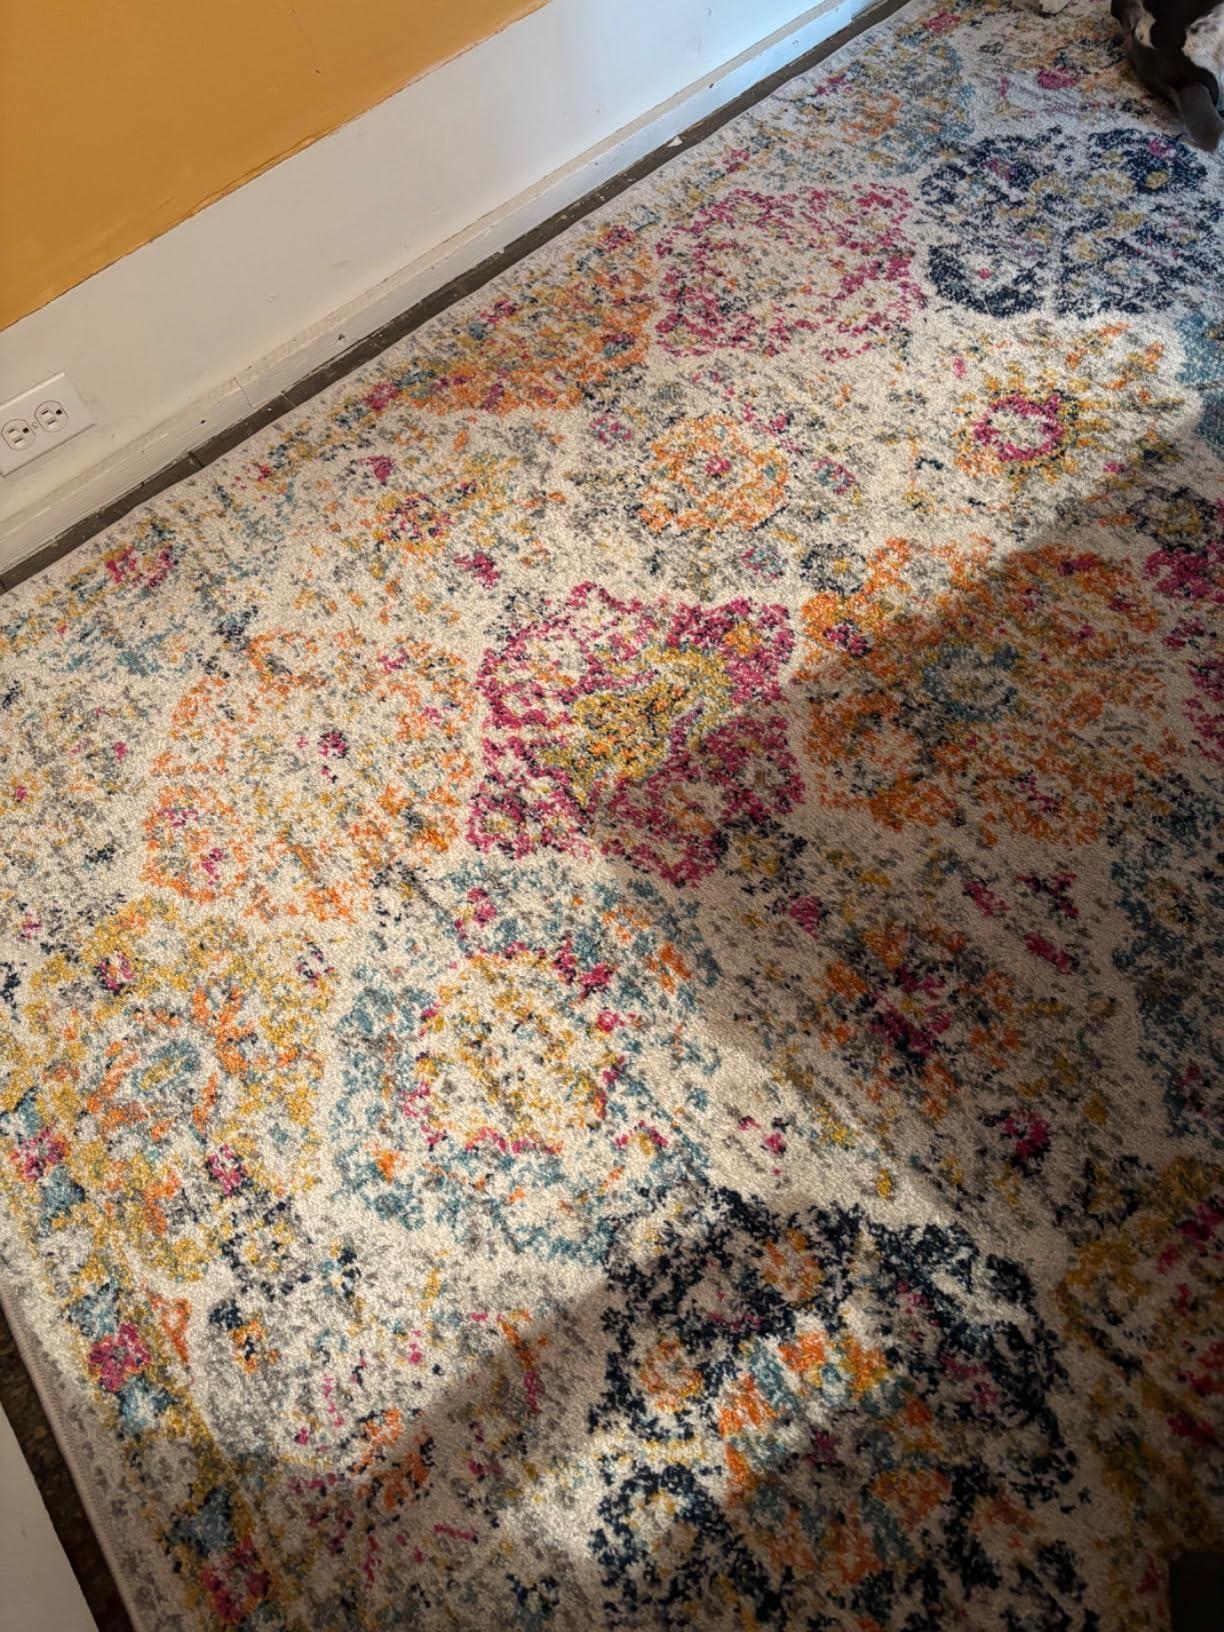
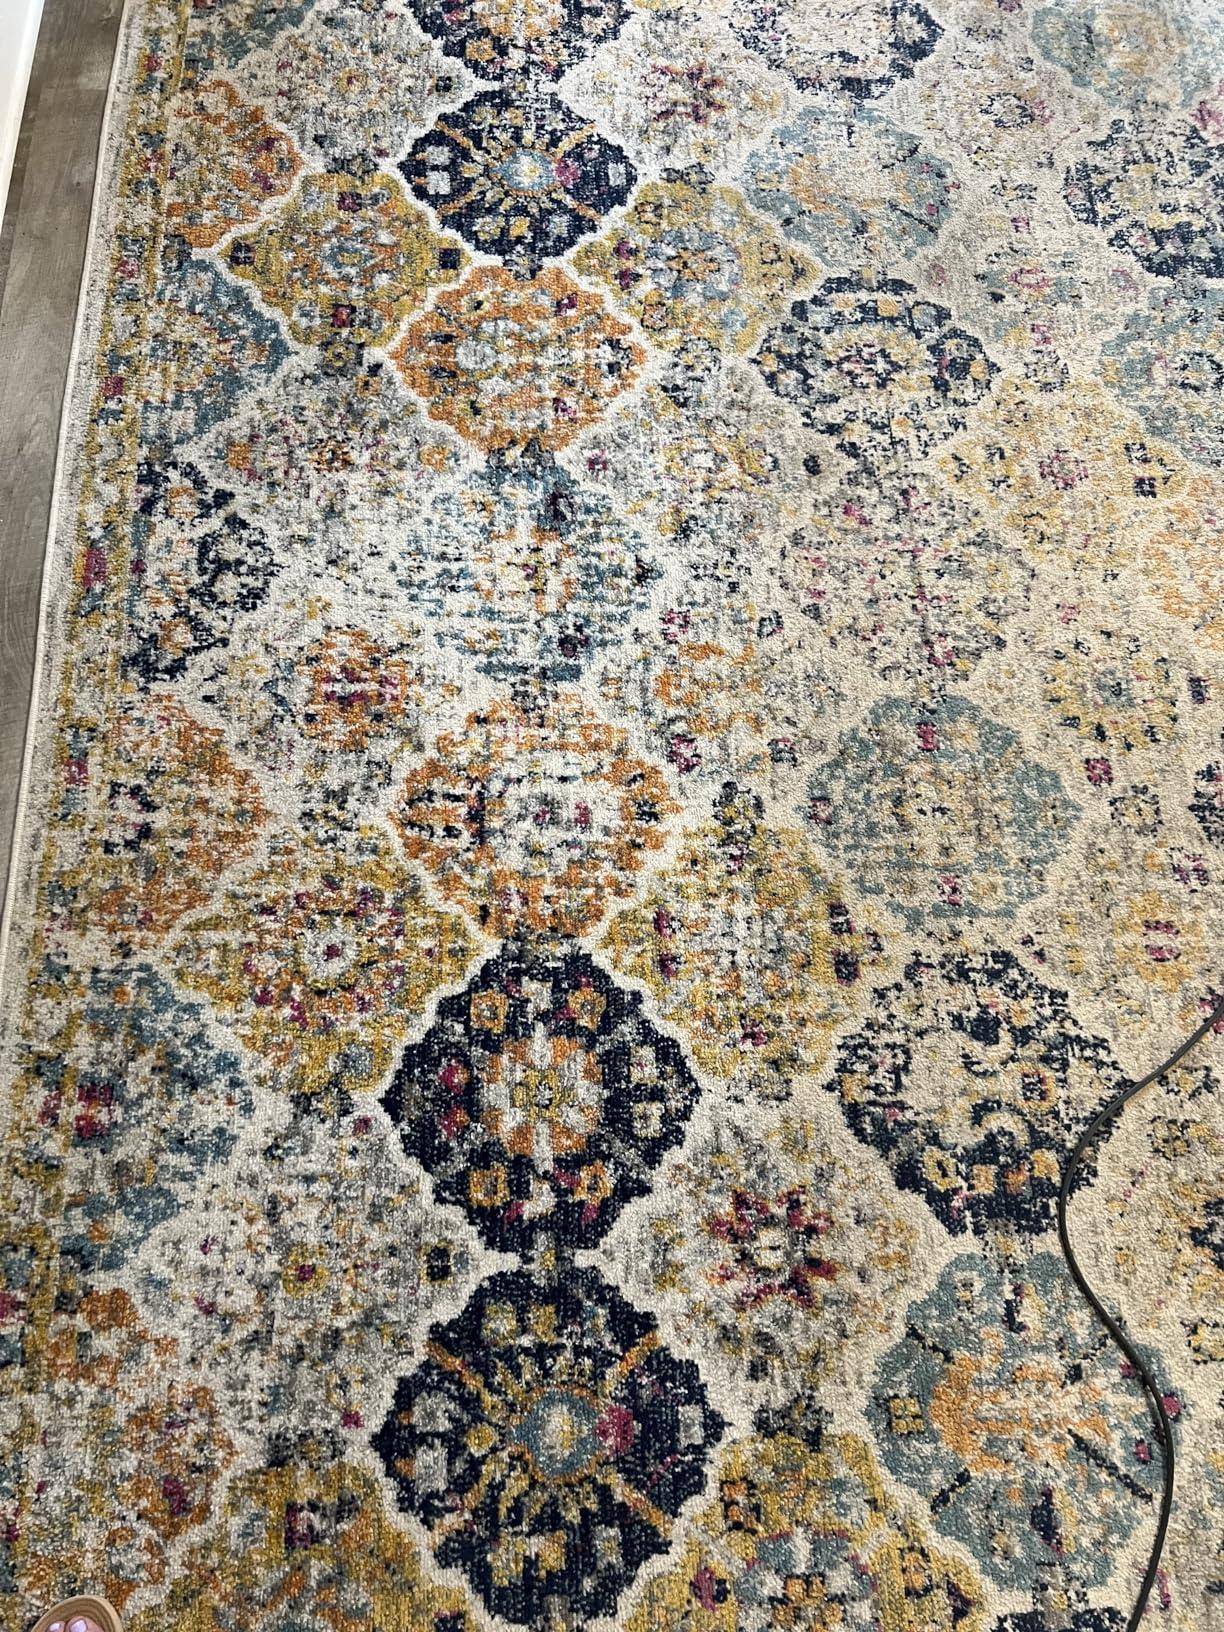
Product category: misc
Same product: yes